Robert Aylett

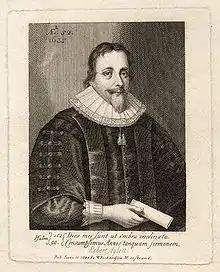
Robert Aylett, engraving of 1800 after Thomas Cross.

He was a son of Leonard Aylett and Ann Pater of Rivenhall, Essex born in 1582 or 3 and was educated at Trinity Hall, Cambridge, graduating B.A. in 1605, M.A. in 1608, and LL.D in 1614. He married three times but had no children: his first wife is not named but according to his 1653 poem "A Wife not readymade but bespoke, by Dicus the Batchelor, and made up for him by his fellow shepheard Tityrus; in four pastoral eclogues" died soon after the marriage; his second wife was Judith Gael, of Hadleigh in Suffolk, and his third, a widow, Penelope Stevens, originally Penelope Wiseman.